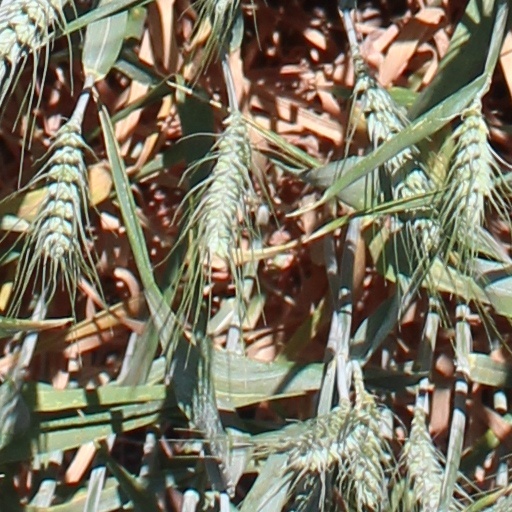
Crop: wheat